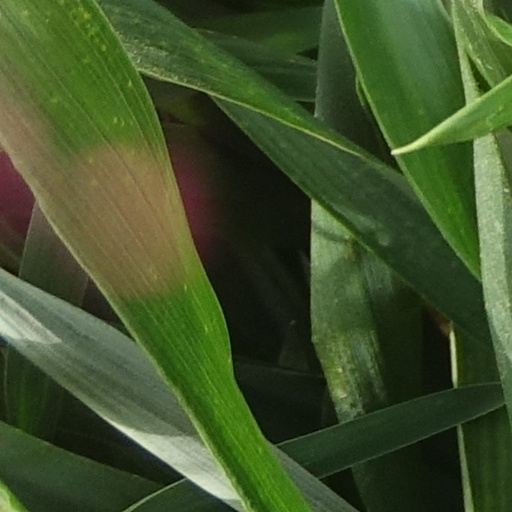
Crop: wheat